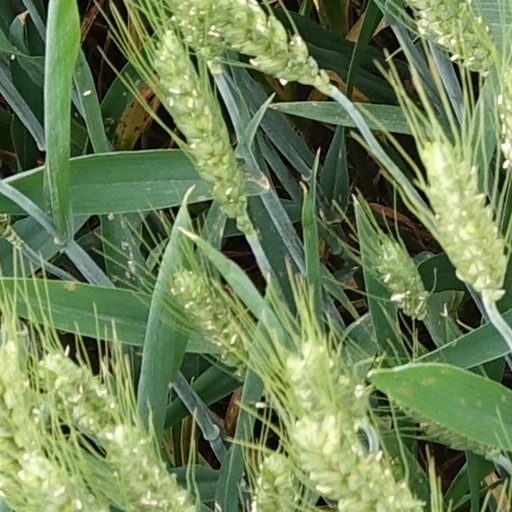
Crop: wheat